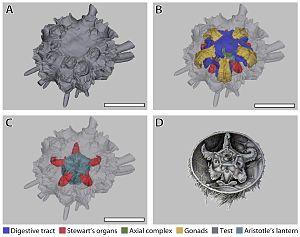
L’Organe de Stewart est le nom donné par les biologistes à l'appareil respiratoire de certains oursins primitifs des ordres des Echinothurioida et Cidaroida.